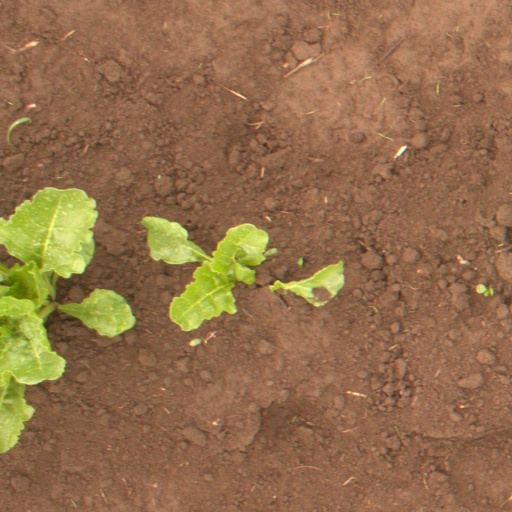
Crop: sugar beet